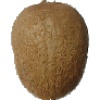
Label: kiwi